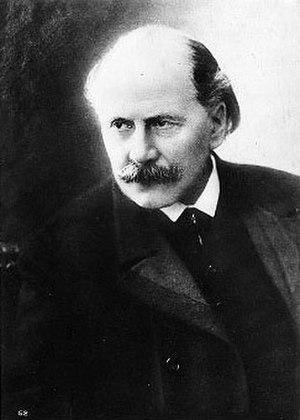
Le Metropolitan Opera : en direct et en HD est une initiative du Metropolitan Opera de New York, pour retransmettre certaines de ses productions, en direct et en haute définition, dans des salles de cinéma de plusieurs pays du monde depuis 2006. Douze opéras seront présentés durant la saison 2012-13 dans plus de 1 900 salles et 64 pays.
Saint-Étienne, Sant-Etiève ou Sant-Tiève en arpitan et Sainté en langage familier, est une commune française située dans le quart sud-est de la France, en région Auvergne-Rhône-Alpes. C'est le chef-lieu du département de la Loire.
7 janvier : Stabat Mater de Gioachino Rossini exécuté à Paris, salle Ventadour.
21 janvier : Ma mère l'Oye, de Maurice Ravel, créée avec une chorégraphie de Jane Hugard.